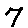
Label: 7